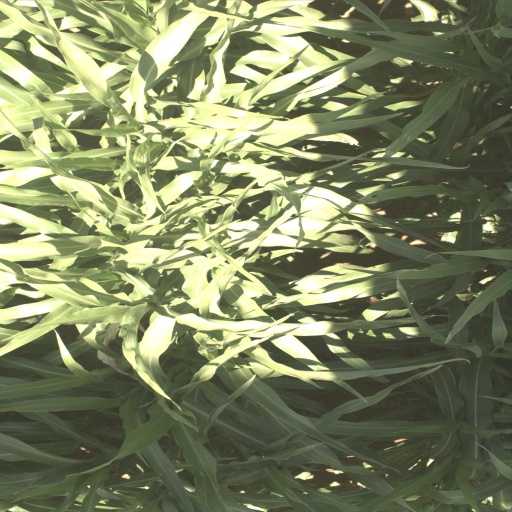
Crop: sorghum